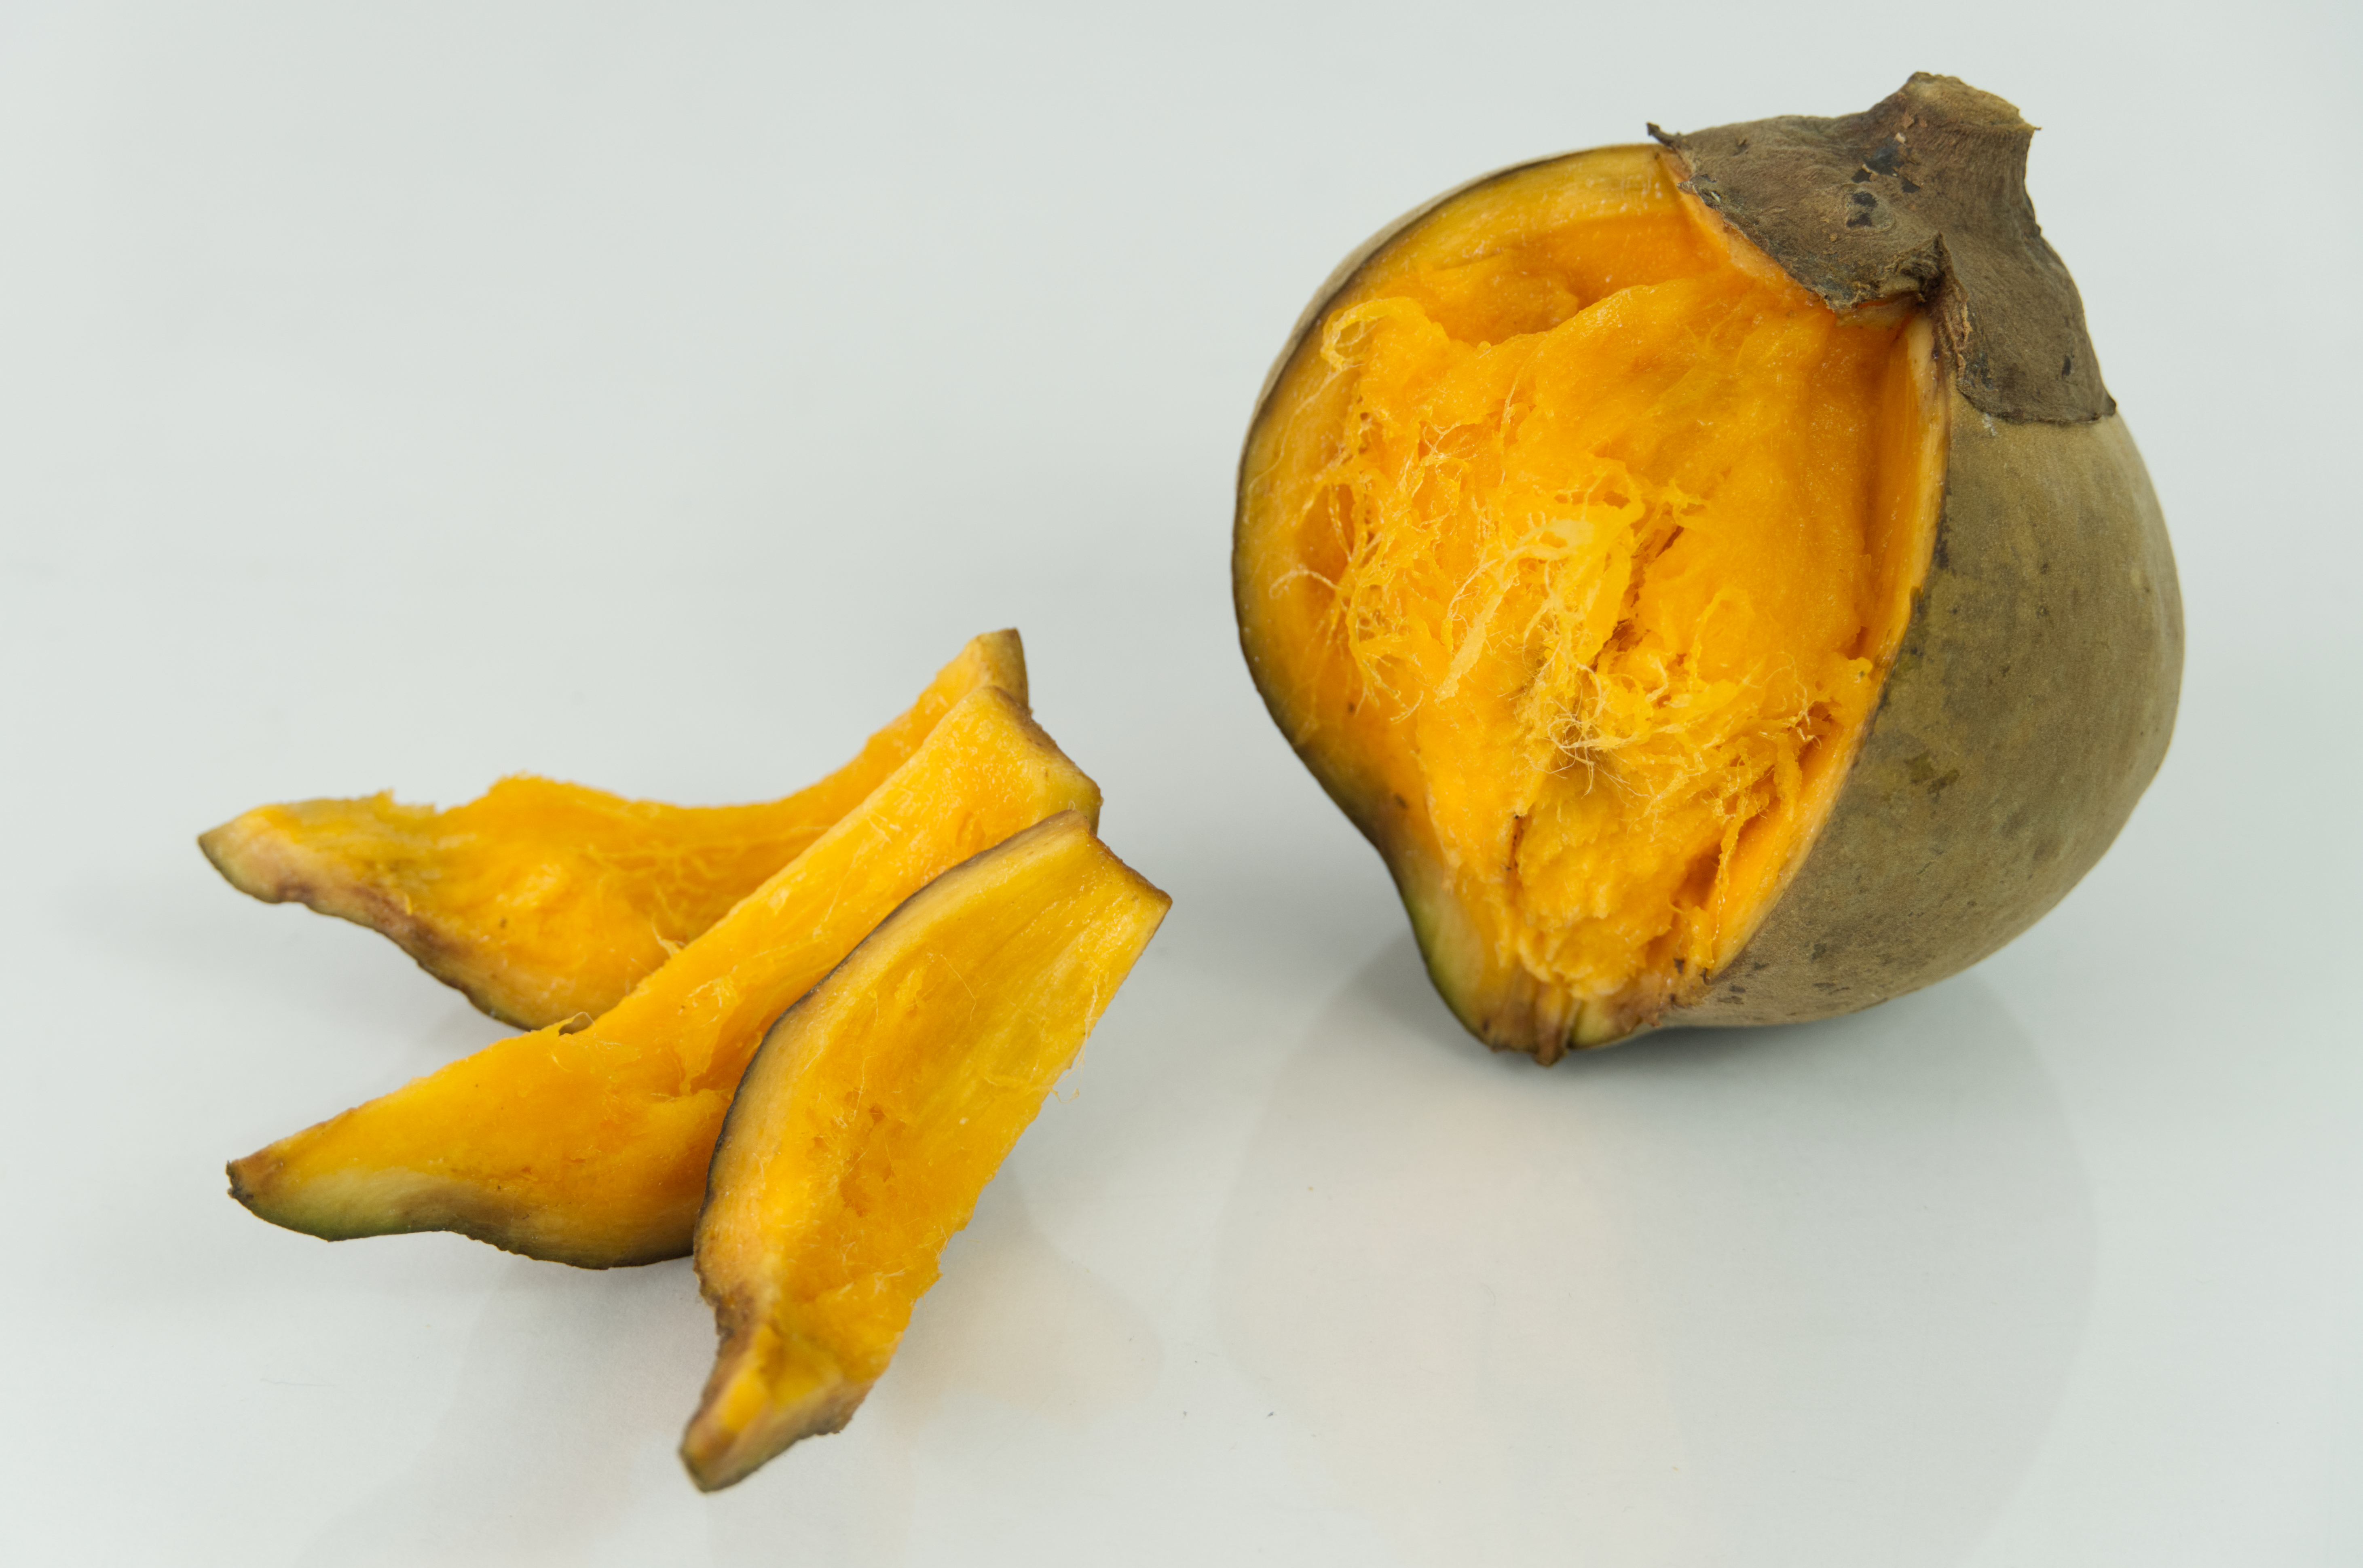
zapote, exotic, exotic fruit, colombian fruit, fruit, sweet, ripe, food, yellow, produce, juicy, healthy, snack, delicious, tropical fruit, nutrition, tasty, vegan, vegetarian, raw, diet, organic, dieting, natural foods, local food, superfood, fruit salad, diet food, plant, ingredient, staple food, calabaza, pumpkin, tree, squash, vegetable, cuisine, flowering plant, winter squash, still life photography, dish, event, peel, gourd, still life, nightshade family, cucumber, and melon family